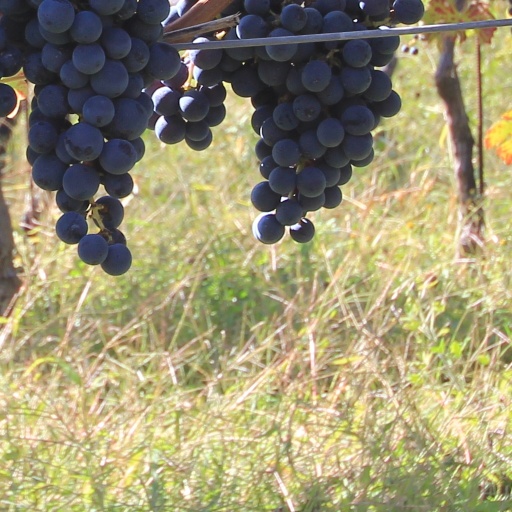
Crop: grape